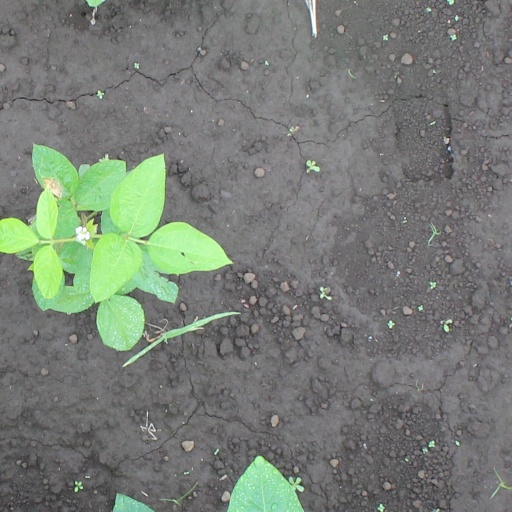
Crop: soybean